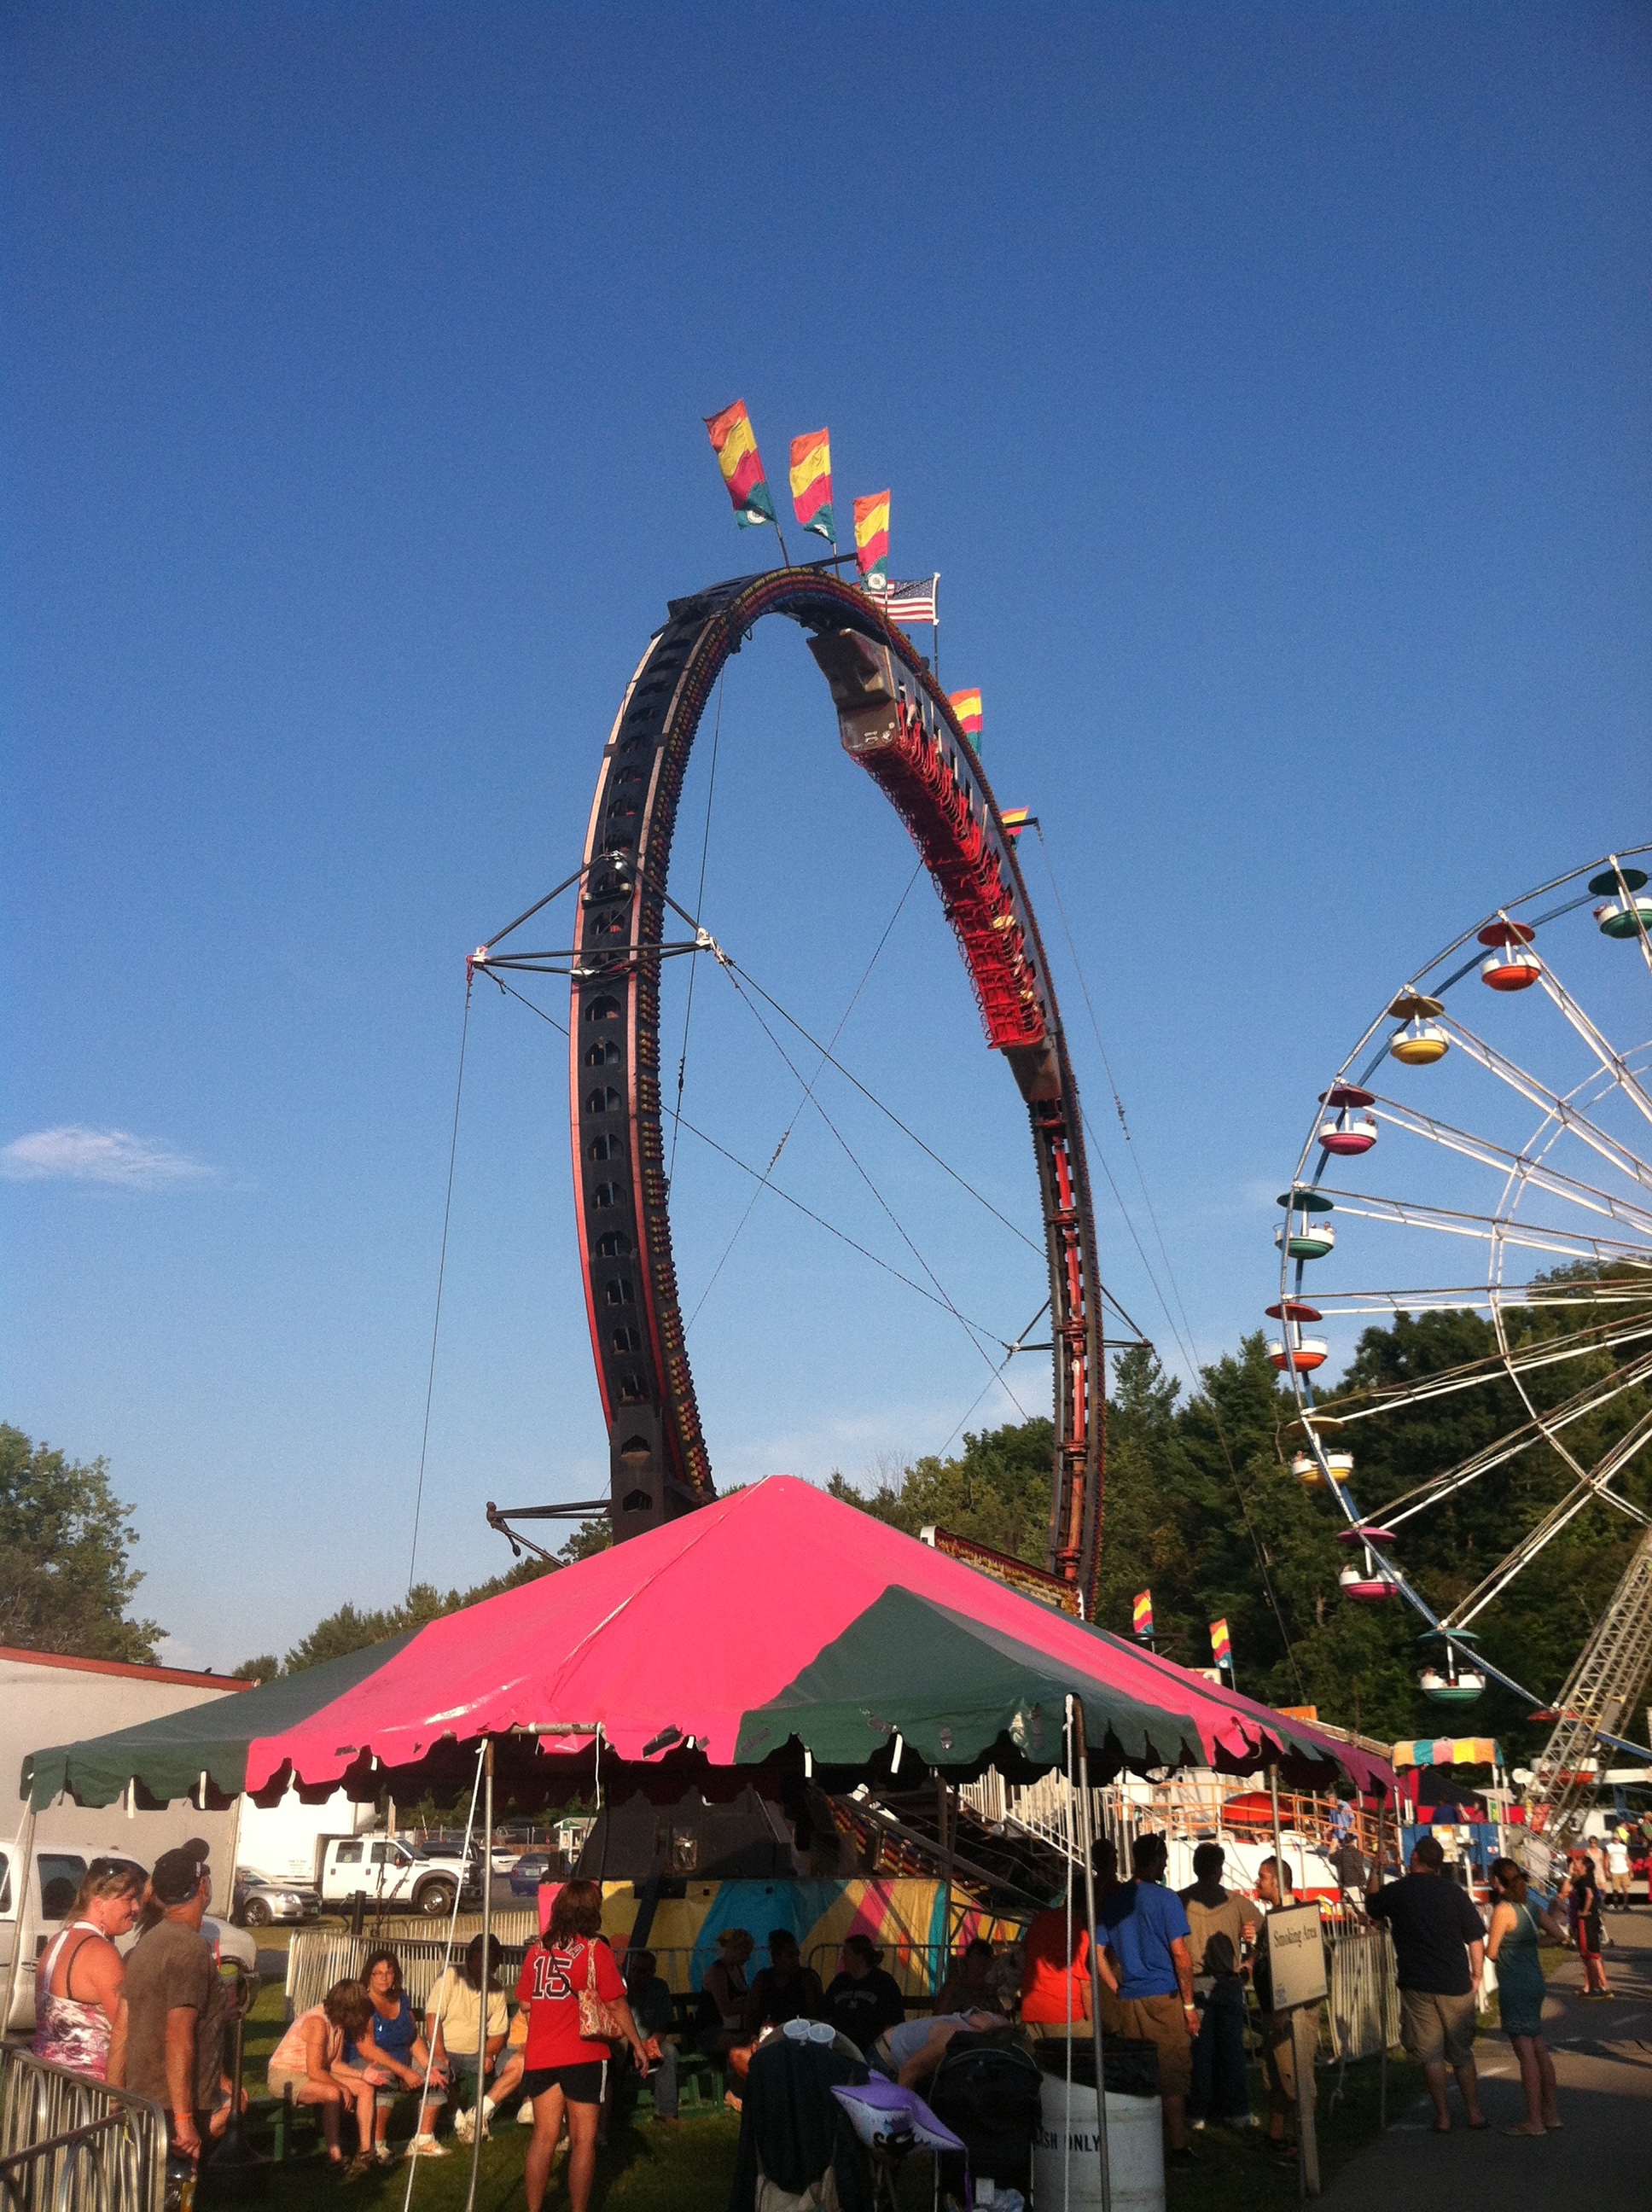
summer, ferris wheel, carnival, amusement park, park, roller coaster, festival, rides, circus, amusement, fair, carnival rides, amusement ride